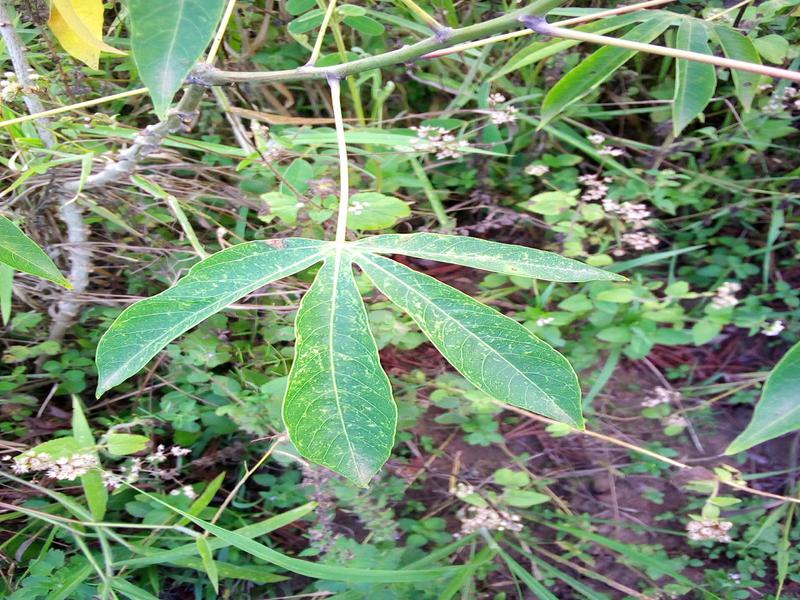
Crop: cassava
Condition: green_mottle